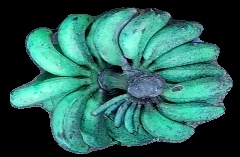
Variety: rasbale
Grade: grade3